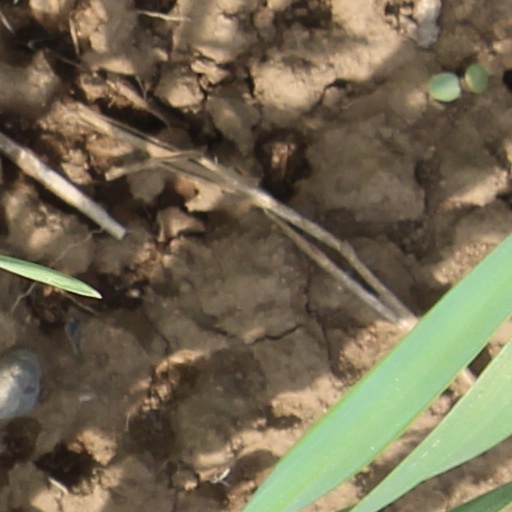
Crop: wheat